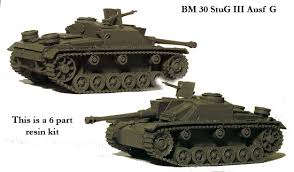
Label: BM-30